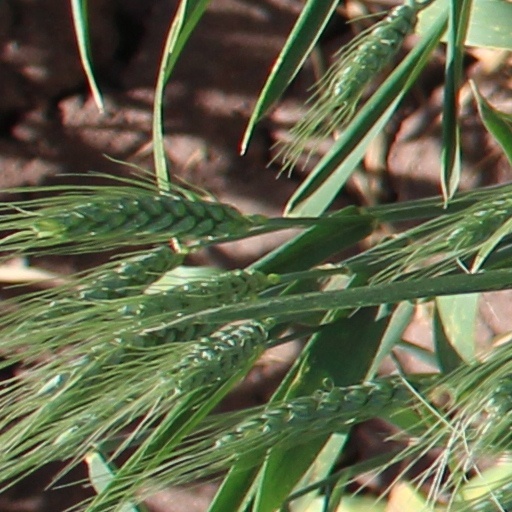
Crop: wheat